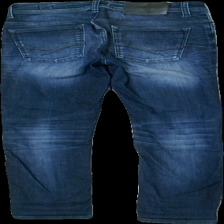
View: back
Type: Jeans
Category: Men
Brand: Not in the list
Brand text on label: Henry choice
Colors: Blue
Material: 100% bomull
Pattern: Logo print
Cut: Tight
Season: All
Price range: 50-100
Recommended usage: Reuse
Description: jeans